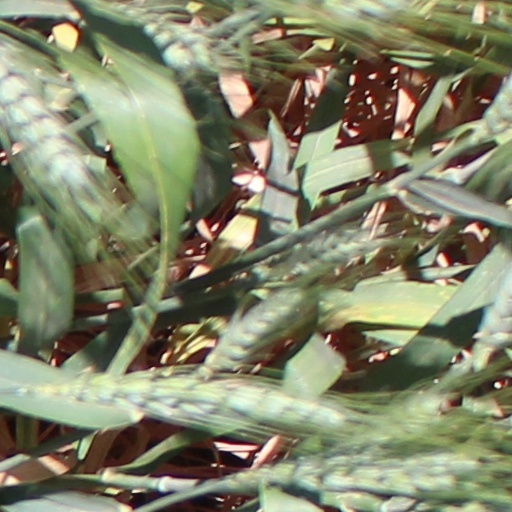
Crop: wheat